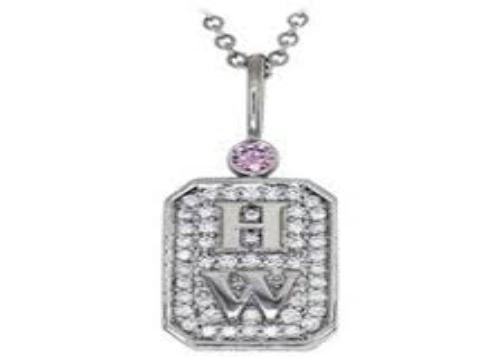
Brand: Harry Winston-2
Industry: Clothes